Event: Nepal Earthquake
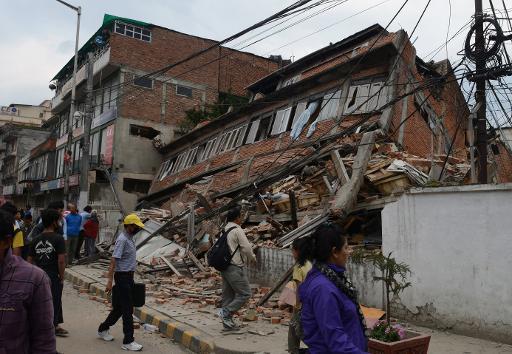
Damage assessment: damage